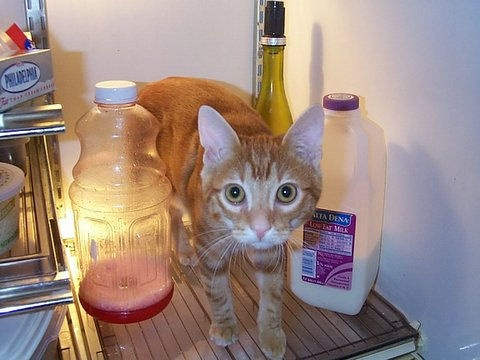
A cool cat looks at us from inside a refrigerator
A cat is standing on a shelf inside of a refrigerator.
A cat stares wide- eyed while standing between two liquid containers.
A cat hanging out inside of a fridge with food
A cat stands on a shelf inside a refrigerator.